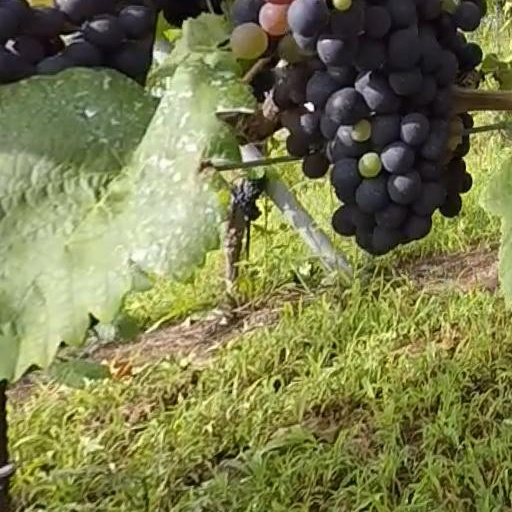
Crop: grape